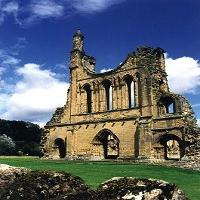
Weather: sun or clear